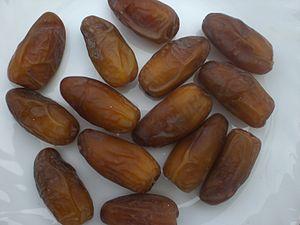
La datte est le fruit comestible du dattier, un cultivar populairement pris pour un arbre. C'est un fruit charnu, oblong, de 4 à 6 cm de long, contenant un « noyau » allongé, marqué d'un sillon longitudinal. C'est un fruit très énergétique.
Bordj Ben Azzouz est une commune d'Algérie relevant de la wilaya de Biskra et située à 3 km au sud-ouest de Tolga.
La deglet nour de Tolga est une datte de type deglet nour cultivée dans la région de Tolga.
La deglet nour, est une variété de dattes originaire de Tolga, près de Biskra, dans la région des Zibans, de Touggourt, dans la région de Oued Righ et dans la région du Souf, en Algérie. La Deglet Nour est extra-moelleuse, charnue et sa peau est très fine, sa couleur est claire, dorée et translucide, son noyau est petit. Placée devant une source de lumière, le noyau transparaît.